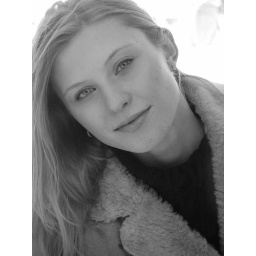
Rosita, looking great in black and white